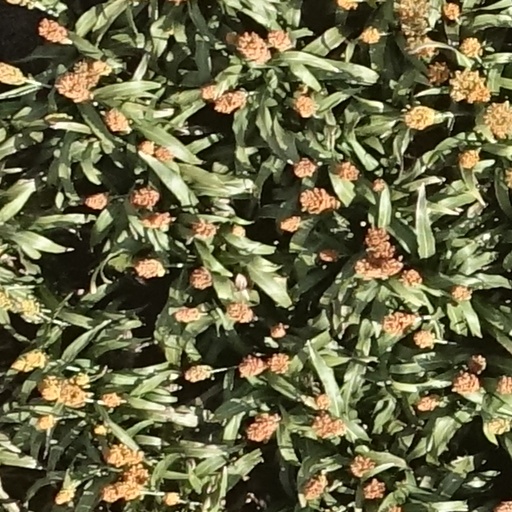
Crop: sorghum